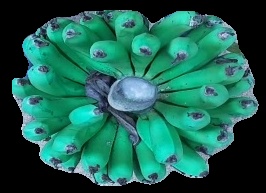
Variety: pachbale
Grade: grade2